Marian Suski

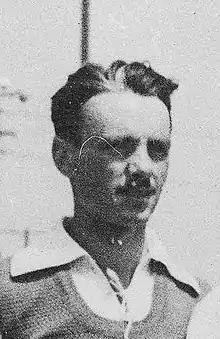
Suski in 1932

Marian Suski (2 November 1905 – 25 December 1993) was a Polish fencer and engineer. He won a bronze medal in the team sabre event at the 1932 Summer Olympics. He served in the Polish Army and commanded the communication during the defense of Warsaw in 1939. After capitulation he was sent to oflag and eventually to Oflag VII-A Murnau.